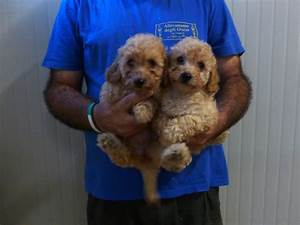
Label: cane